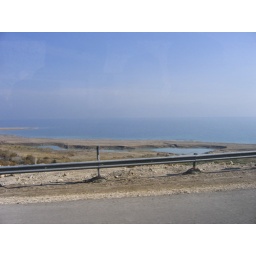
Driving by the Dead Sea. The road was tiny. And he drove that bus like it was a Porsche.